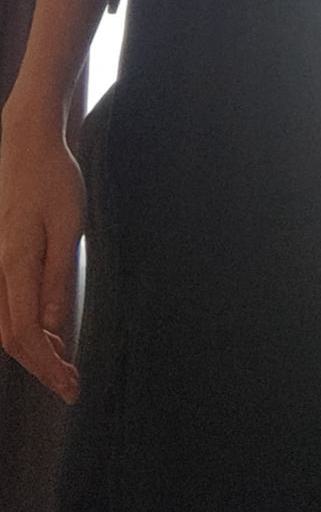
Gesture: no_gesture